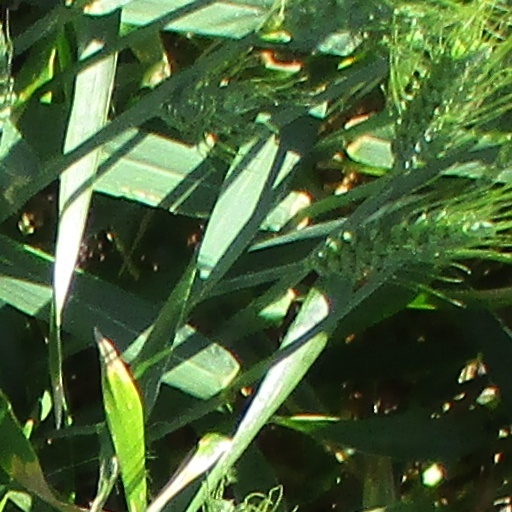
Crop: wheat